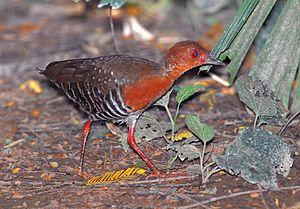
Le Râle barré est une espèce d'oiseaux de la famille des Rallidae.